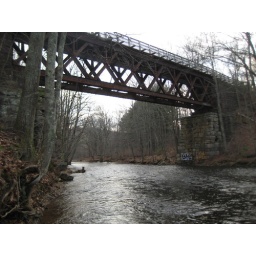
A rail road bridge spans the Blackledge River in the Salmon River Forest.  The Airline Trail runs along the top of it.